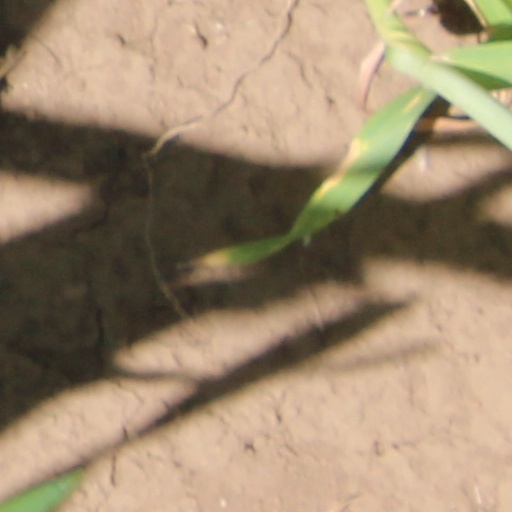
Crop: wheat